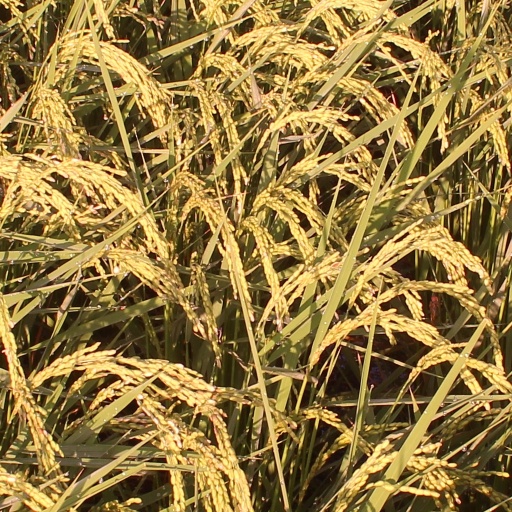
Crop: rice